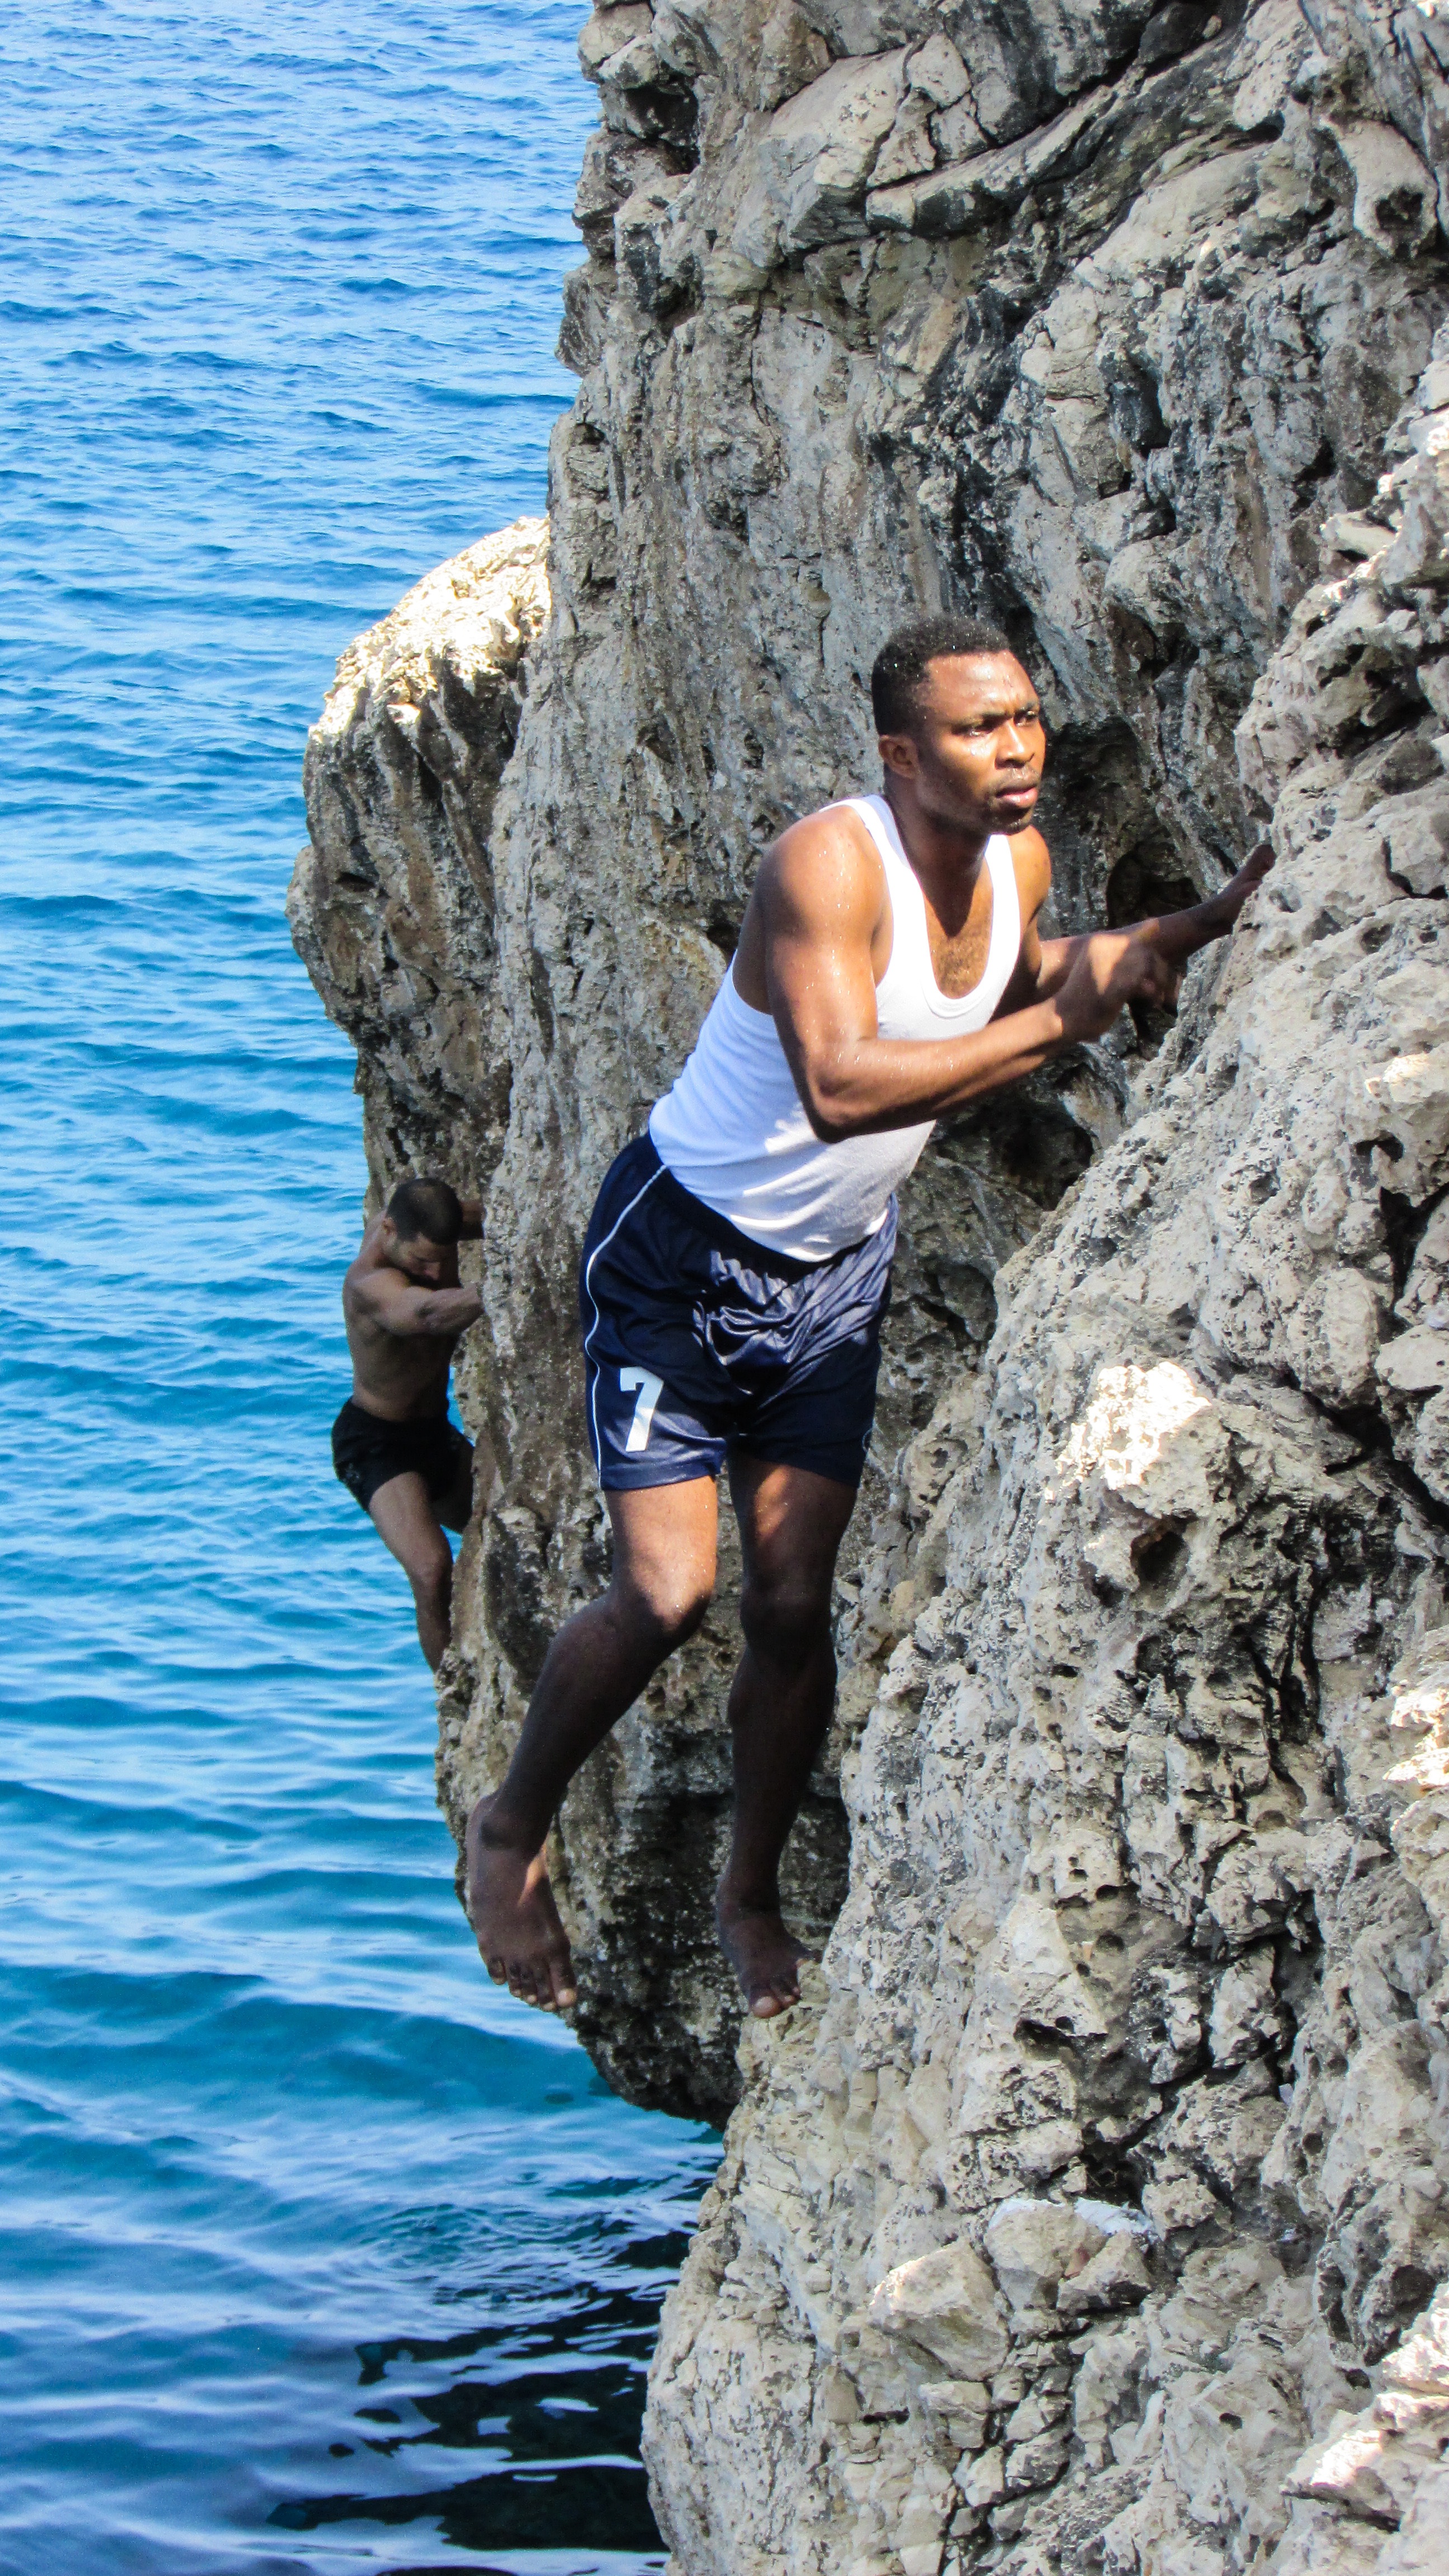
man, sea, rock, adventure, summer, recreation, cliff, action, climbing, rock climbing, extreme sport, climb, sports, danger, dangerous, sport climbing